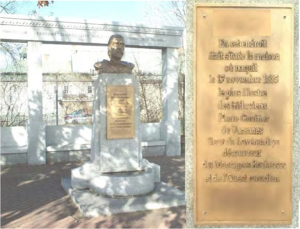
Buste de Lavérendrye
Le Patrimoine historique et culturel de Trois-Rivières recouvre les biens, matériels ou immatériels, ayant une importance artistique et/ou historique.
Pierre Gaultier de Varennes, seigneur de la Vérendrye est un explorateur de la Nouvelle-France. Avec ses fils, il effectue de multiples expéditions dans le nord-ouest du continent américain. Pionnier de l'exploration française en Amérique du Nord, il est à l'origine d'un important réseau de forts et de postes de traite et noue des relations diplomatiques avec de multiples tribus autochtones.